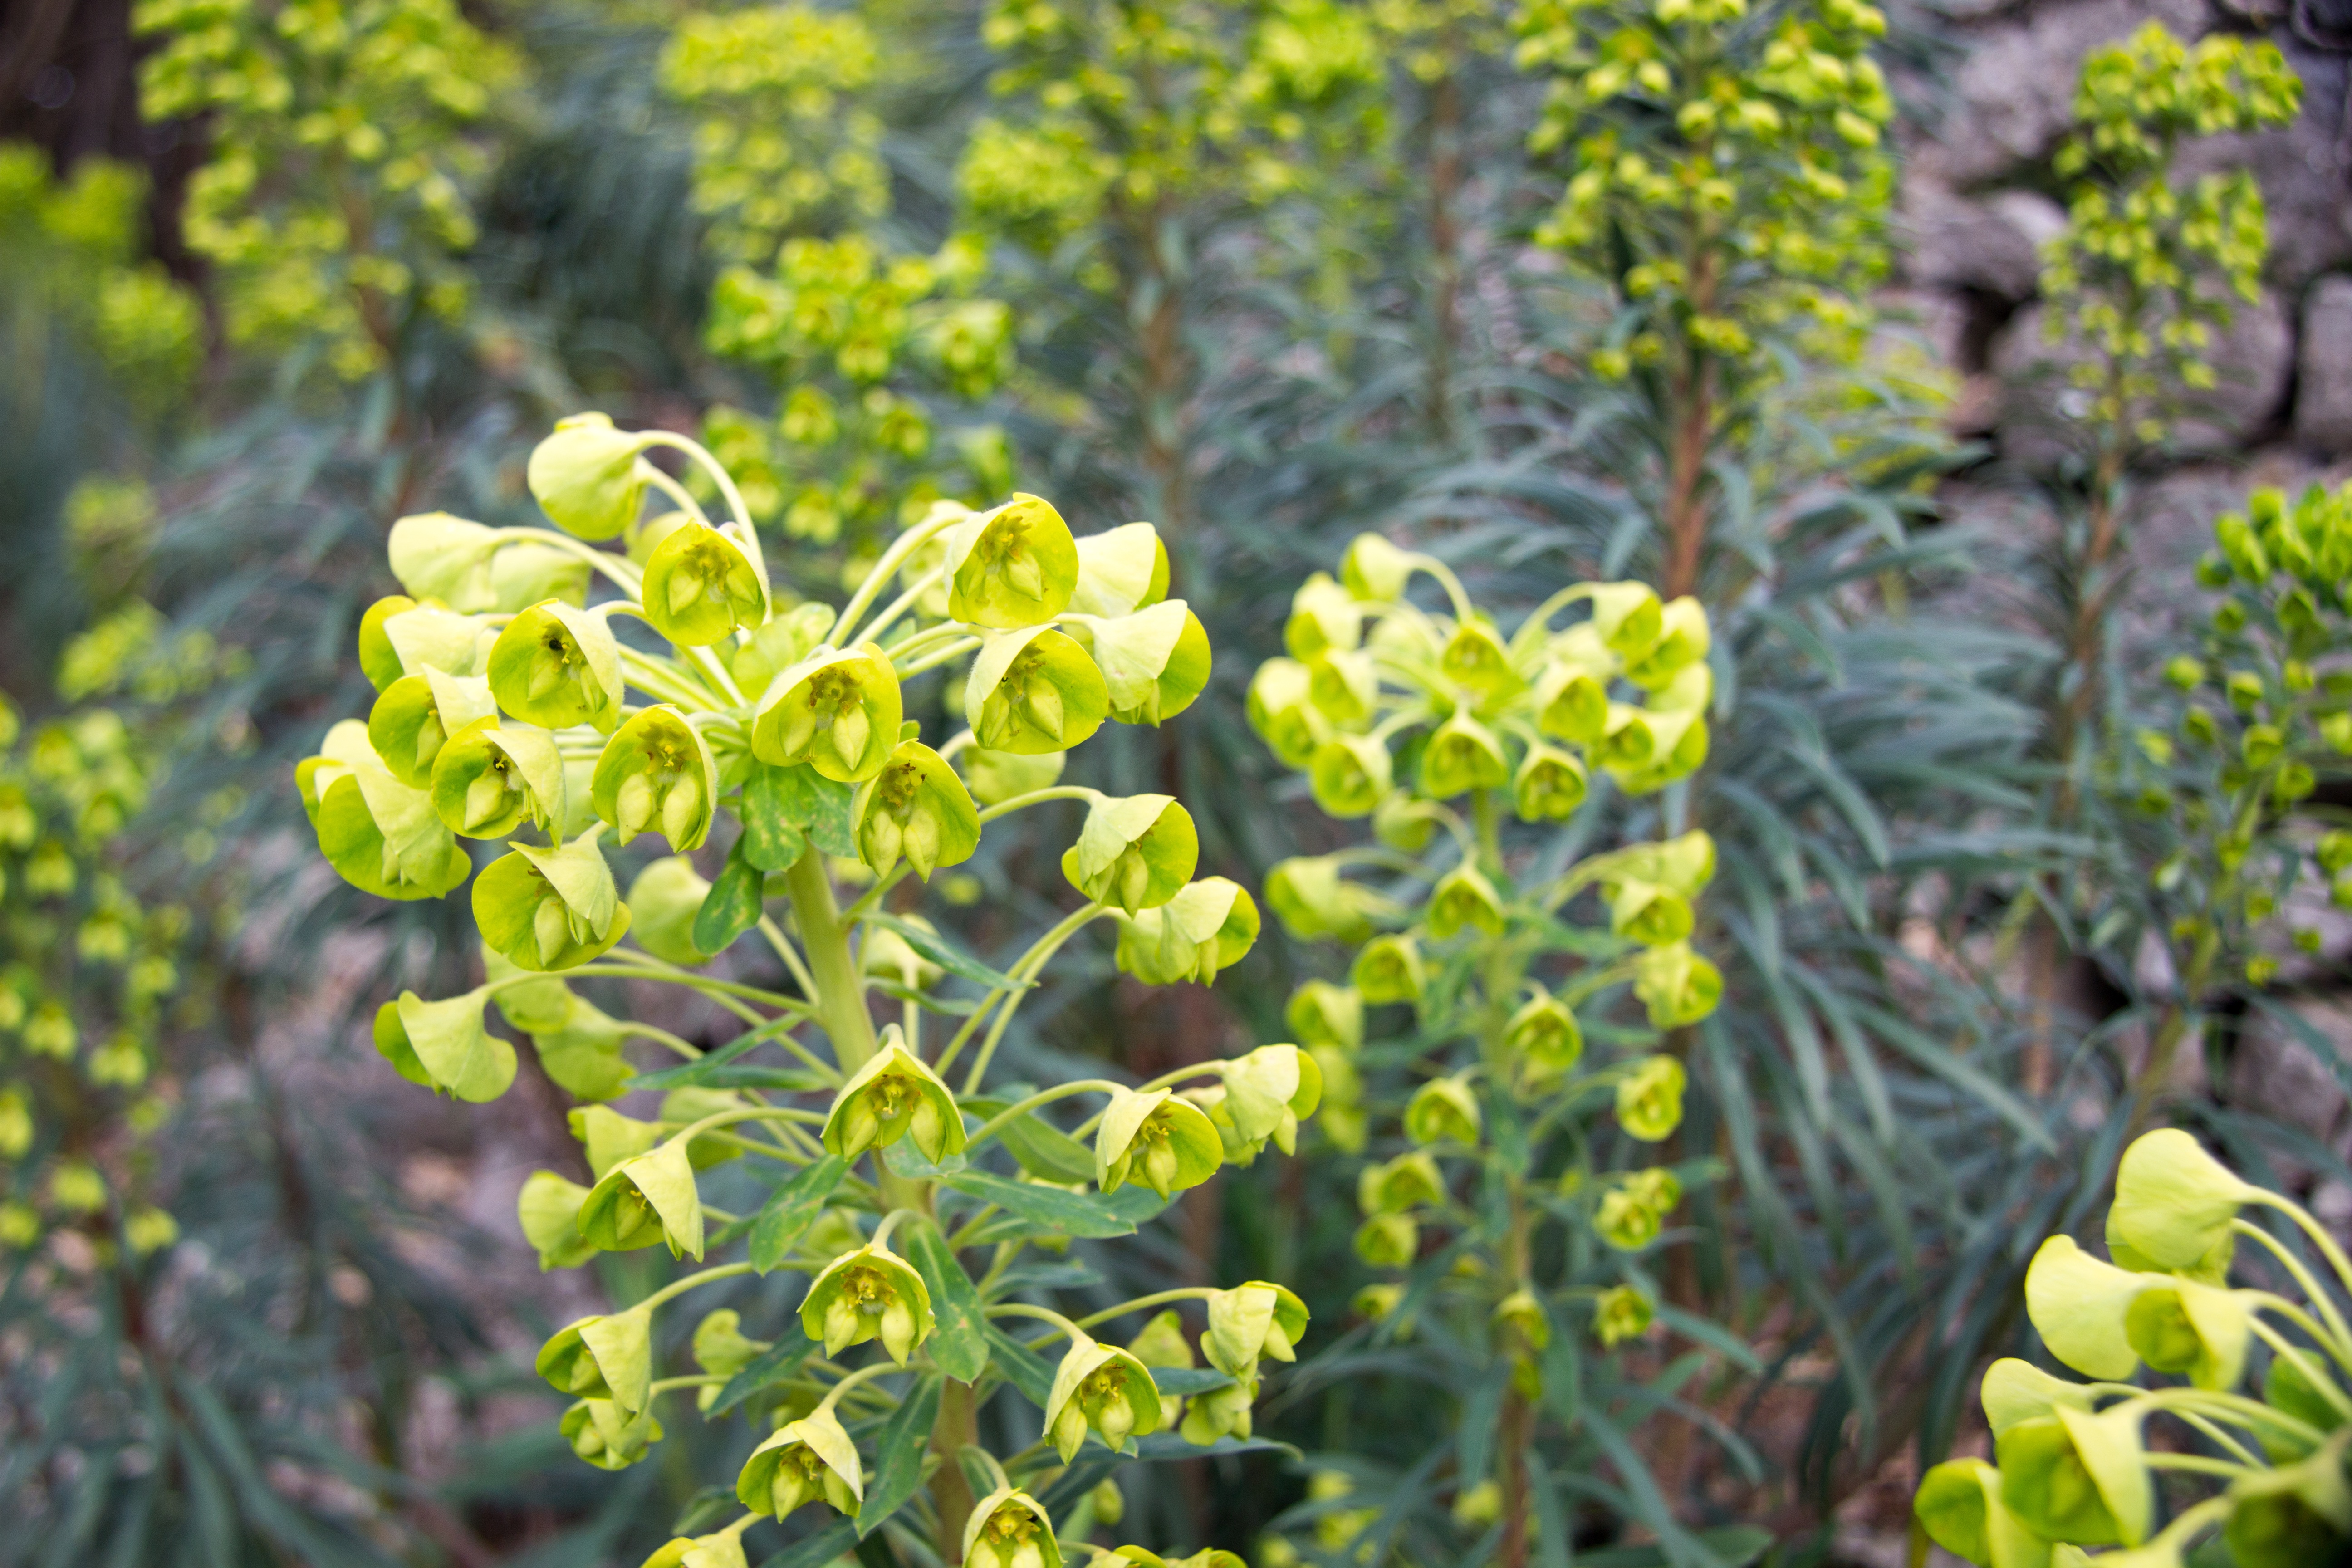
tree, nature, grass, plant, flower, summer, vacation, bush, foliage, food, green, produce, evergreen, botany, garden, closeup, flora, plants, wildflower, leaves, shrub, rue, beautiful, dacha, living nature, ornamental plant, greens, green leaves, shades of green, flowering plant, grow up, subshrub, grass in the spring, woody plant, land plant